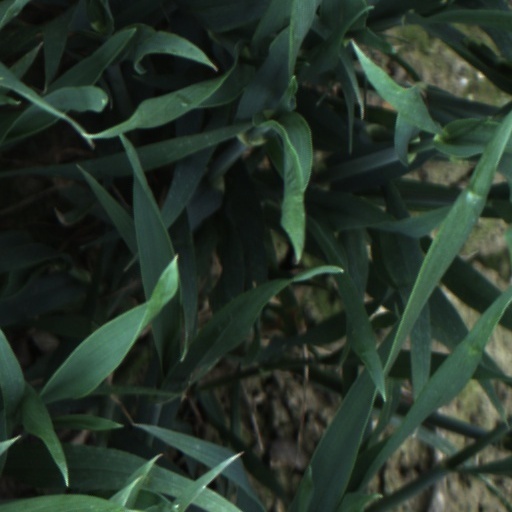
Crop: wheat